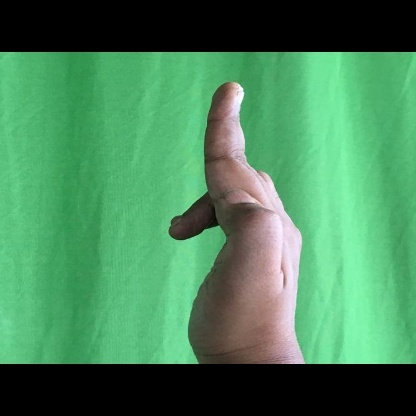
Mudra: Ardhapathaka